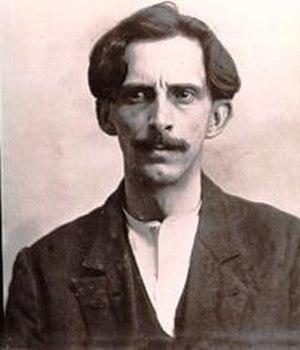
Edgard Leuenroth est un journaliste, éditeur et écrivain libertaire et anticlérical brésilien, notoire pour avoir suivi les premiers mouvements sociaux du pays, en particulier ceux des communistes, socialistes et anarchistes.